Mari Iijima

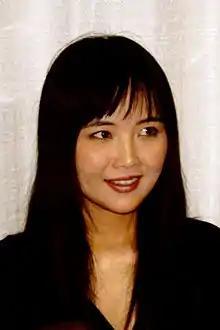
Iijima at Tekkoshocon in 2010

is a Japanese actress and singer. She writes and produces most of her own music, and plays the piano and other instruments. After being signed to JVC Victor in 1982, Mari first became known for her voice-acting role as Lynn Minmay in the anime "Macross". Her debut original album, "Rosé", was released in 1983, which was produced by composer Ryuichi Sakamoto. She lives in Los Angeles, California.